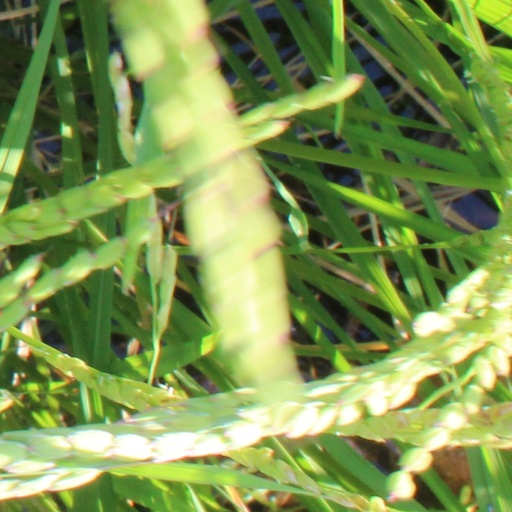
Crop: rice